Special Transcaucasian Committee

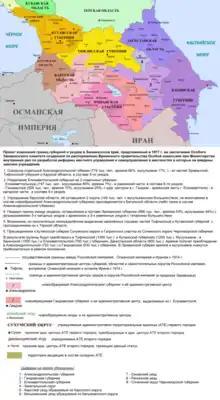
A project to change the boundaries of provinces and districts in the Transcaucasian region proposed to the Minister of Internal Affairs of the Provisional Government by a meeting held on 14-15 October 1917 under the Special Transcaucasian Committee (OZAKOM) on the implementation of zemstvo reform and the redistribution of administrative boundaries of provinces and districts of Transcaucasia, as well as by the decree of the Transcaucasian Commissariat of 16 December 1917 "On the introduction of zemstvo in Transcaucasia".

The committee ignored the Social Democratic hegemony in the region and provoked the Soviets to demand its abolition.